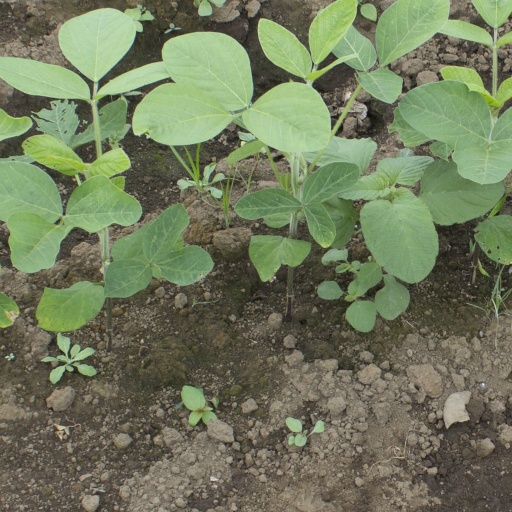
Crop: soybean